Steam motor

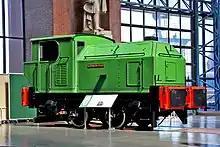
Sentinel chain-drive shunter of 1957

Between 1901 and 1908, Ganz Works of Budapest and de Dion-Bouton of Paris collaborated to build a number of railcars for the Hungarian State Railways together with units with de Dion-Bouton boilers, Ganz steam motors and equipments, and Raba carriages built by the Raba Hungarian Wagon and Machine Factory in Győr. In 1908, the Borzsavölgyi Gazdasági Vasút (BGV), a narrow-gauge railway in Carpathian Ruthenia (today's Ukraine), purchased five railcars from Ganz and four railcars from the Hungarian Royal State Railway Machine Factory with de Dion-Bouton boilers. The Ganz company started to export steam motor railcars to the United Kingdom, Italy, Canada, Japan, Russia and Bulgaria.